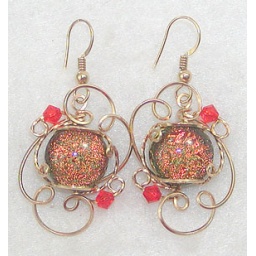
Bright orange 12mm dichroic glass cabs in 14kt gold filled wire with 4mm hyacinth orange Swarovski crystals.